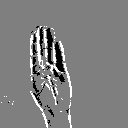
ASL letter: b